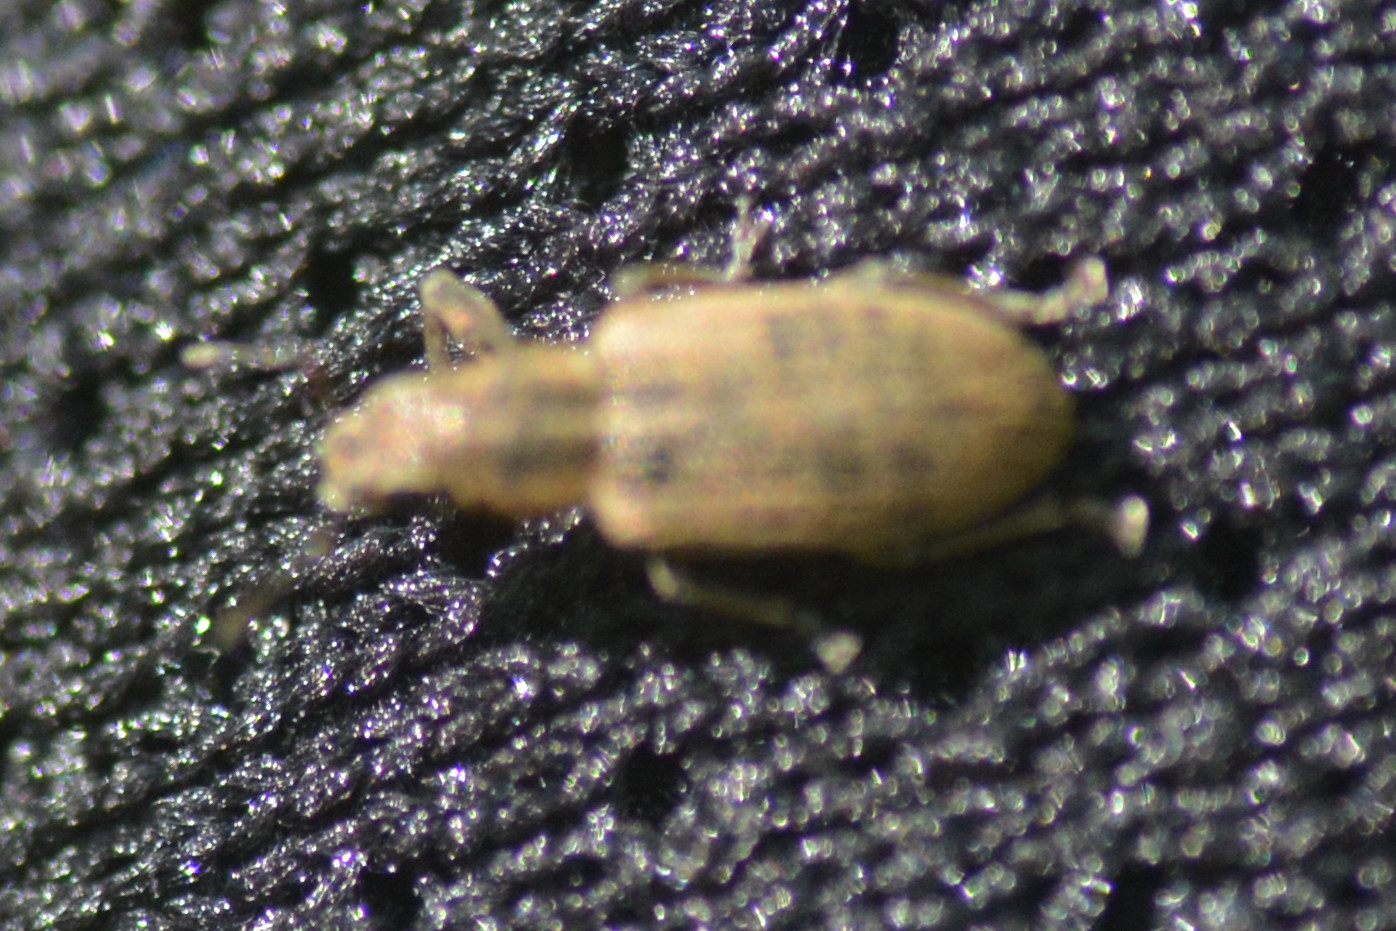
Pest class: pea_leaf_weevil